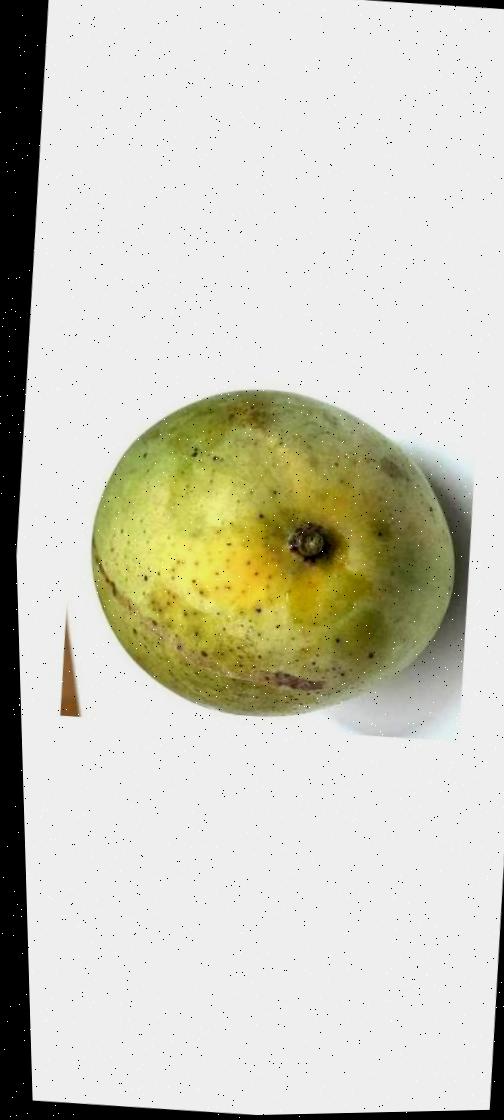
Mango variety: Fazli Shurmai